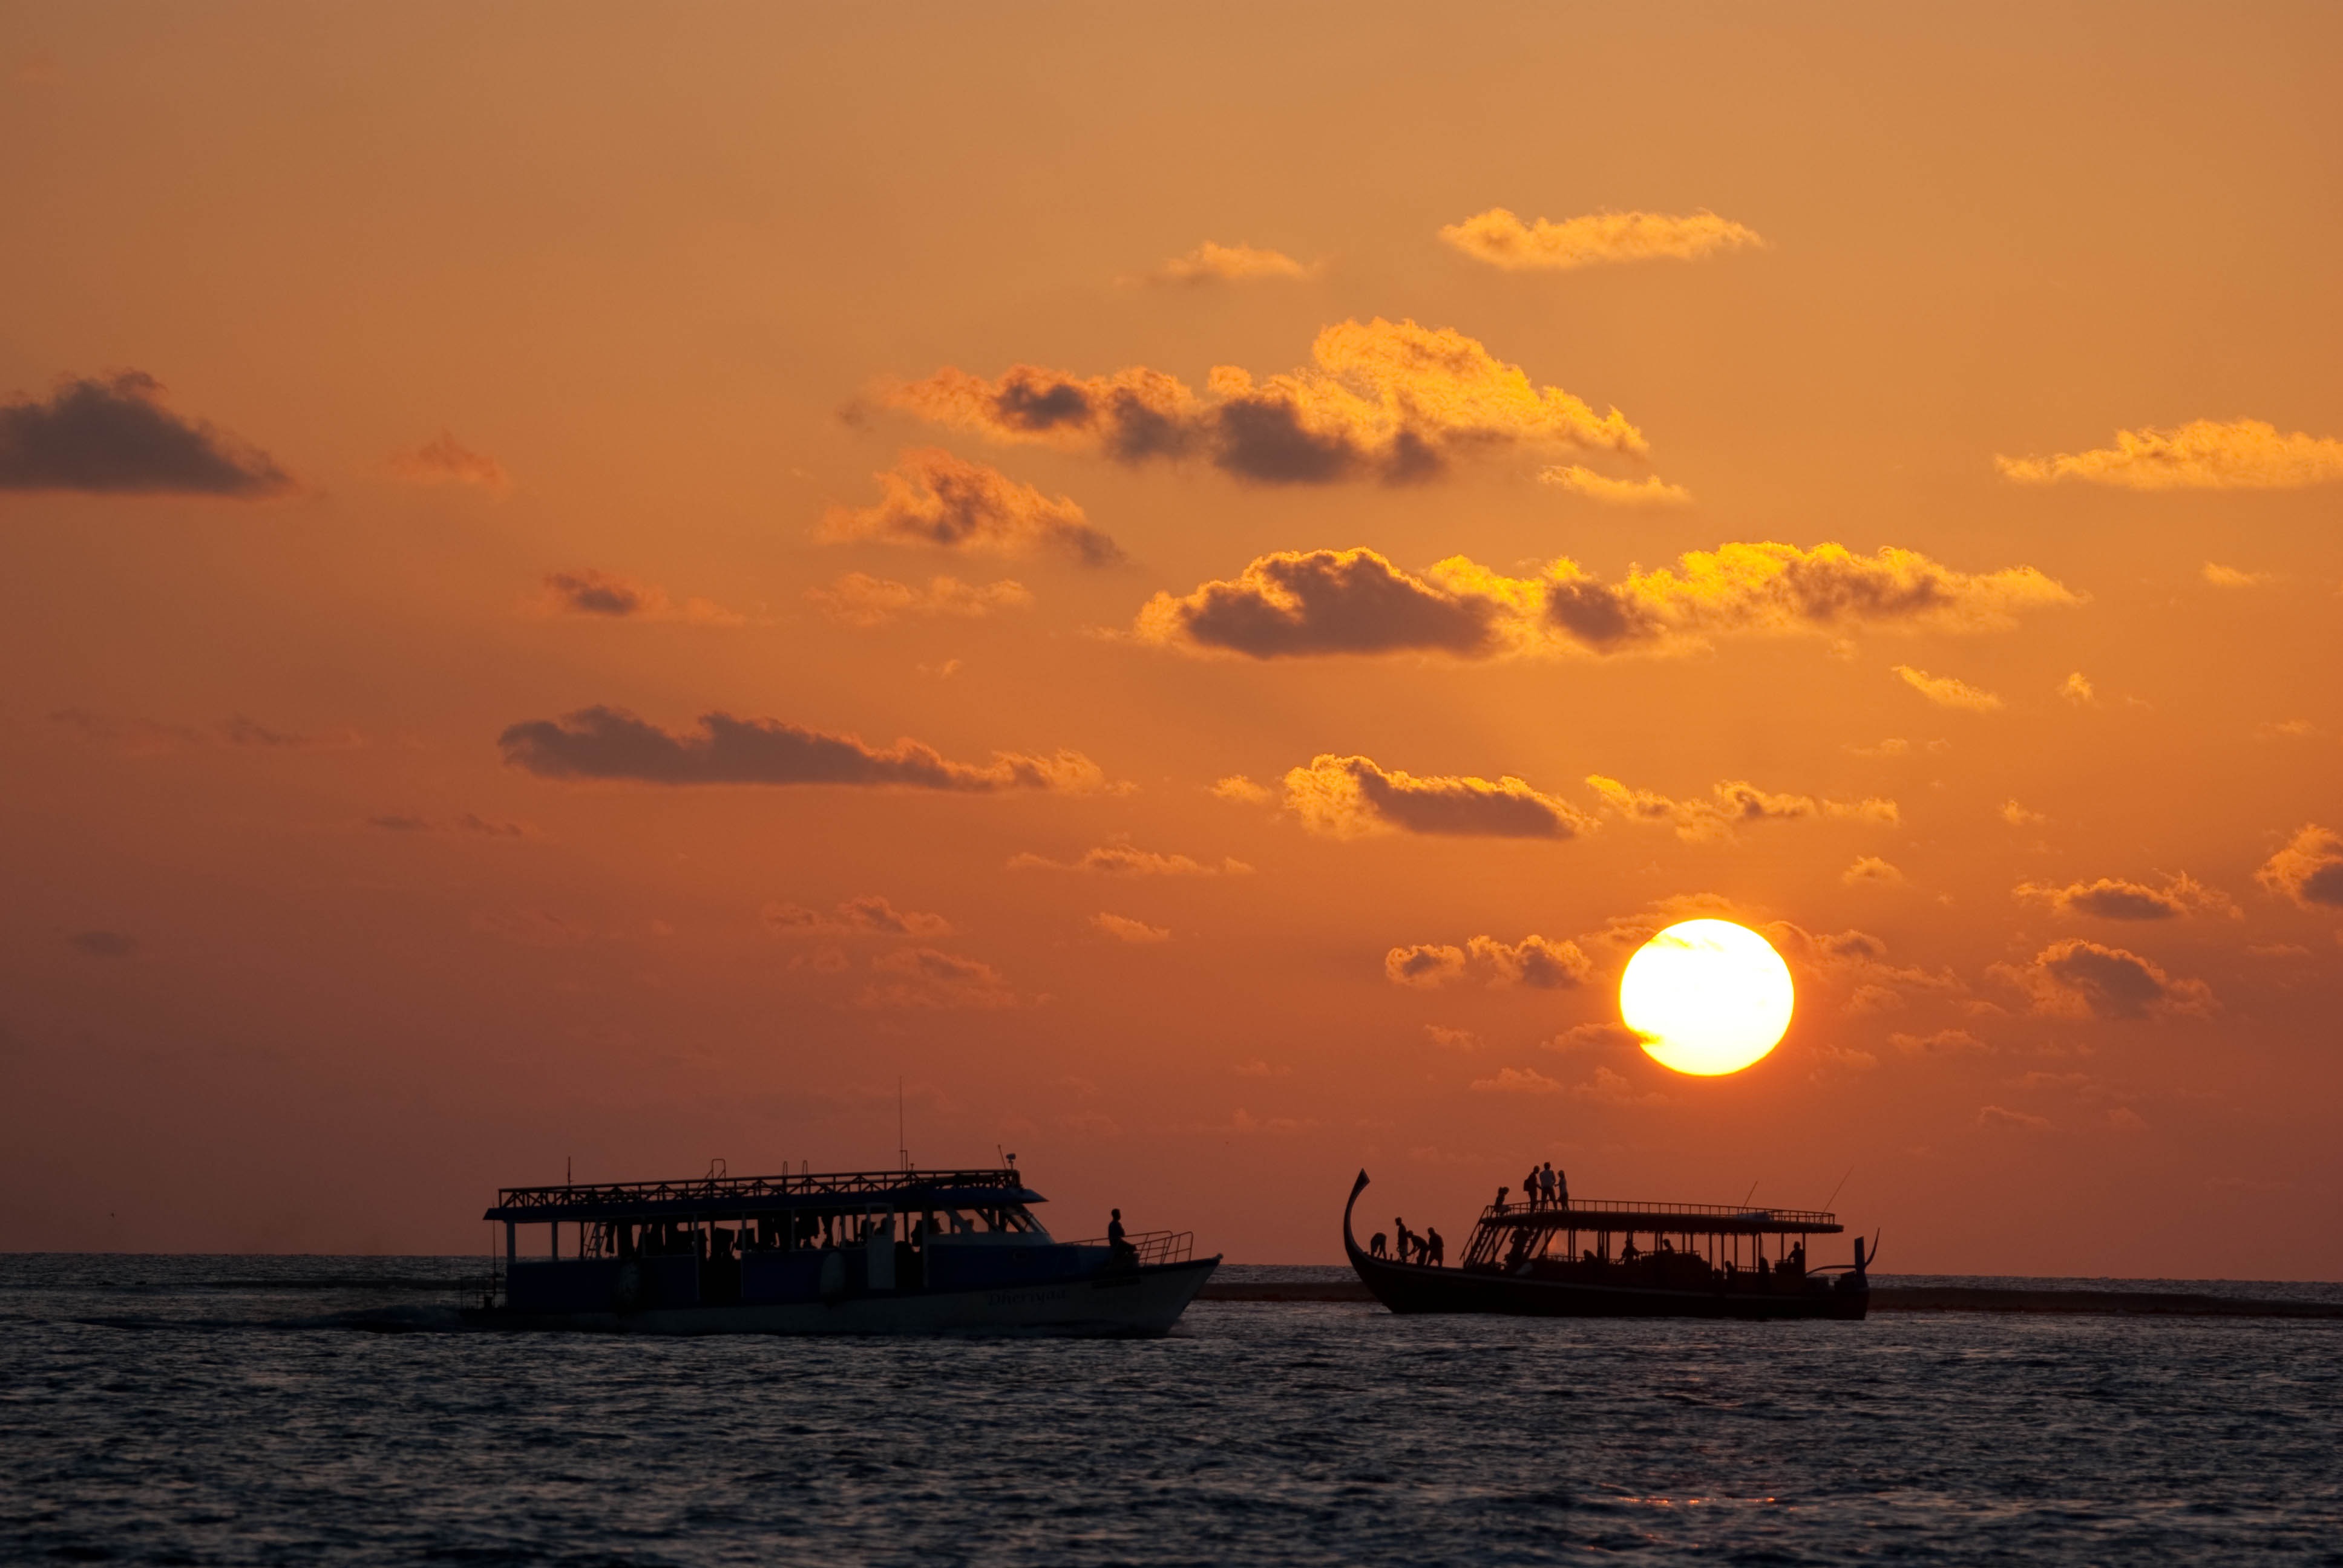
beach, sea, coast, ocean, horizon, cloud, sun, sunrise, sunset, morning, dawn, dusk, evening, vehicle, bay, afterglow, the sea